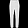
Label: Trouser